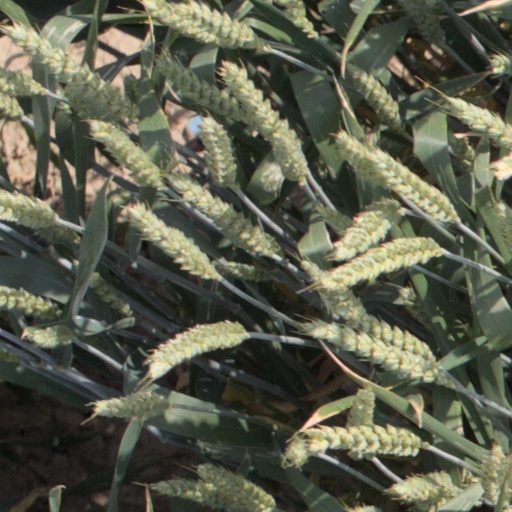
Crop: wheat